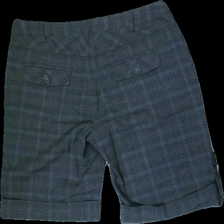
View: back
Type: Shorts
Category: Ladies
Brand: Not in the list
Brand text on label: Blue Forest
Colors: Grey, Blue, Black
Material: 57% polyester, 43% cotton
Pattern: Other
Cut: Regular
Size: 38
Season: Summer
Price range: <50
Recommended usage: Export
Description: Plaid shorts from Blue Forest. Size 38. A lot of pilling. Okay condition.